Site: brandenburg
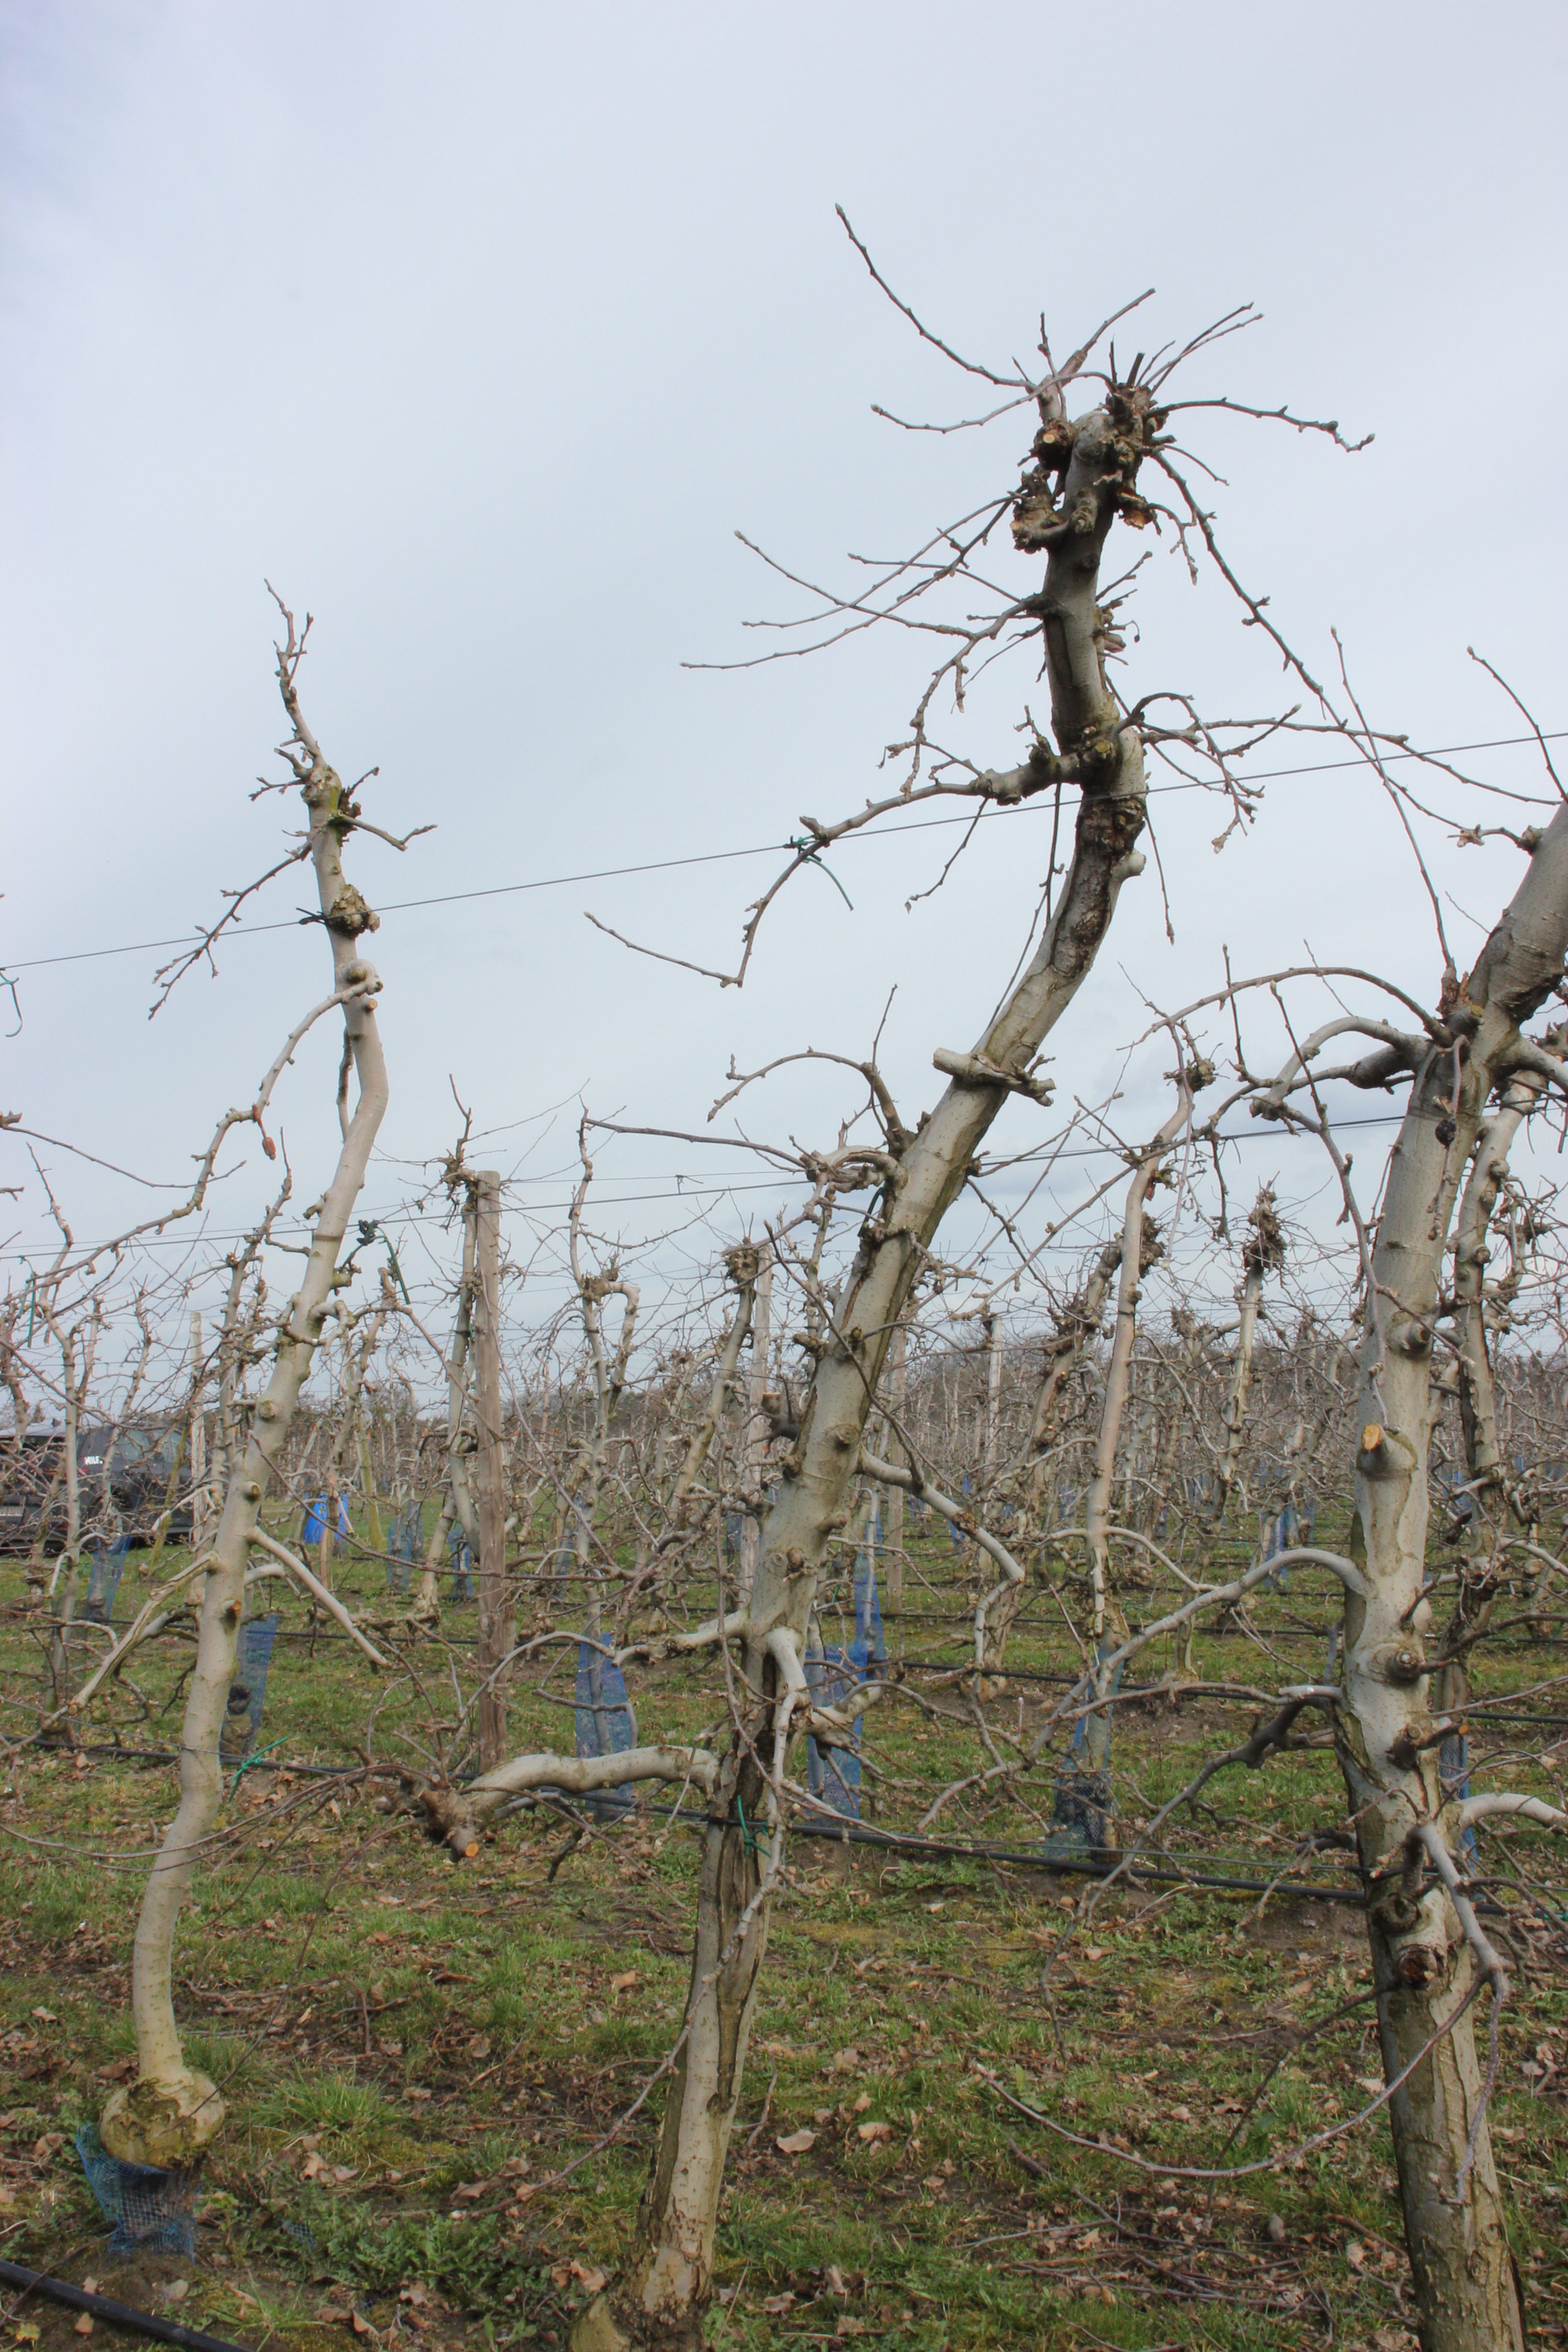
Growth stage (BBCH 01): Bud development